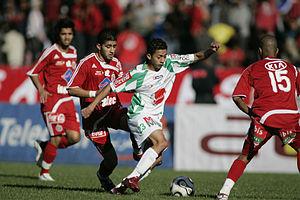
Le derby de Casablanca se réfère à l'antagonisme entre les deux clubs de football principaux du Maroc, tous les deux basés à Casablanca : le Raja Club Athletic et le Wydad Athletic Club. Cette rencontre se déroule traditionnellement au Stade Mohammed V et devant près de 60 000 supporters. C'est l'un des plus grands derbys du monde.
Le Raja Club Athletic ou Raja de Casablanca abrégé en Raja CA ou RCA est un club professionnel marocain de football basé à Casablanca.
Omar Najdi est un footballeur marocain né le 24 octobre 1986 à Agadir au Maroc évoluant en tant que milieu offensif à l'Ittihad de Tanger en Botola Pro.
Le Hassania Union Sport d'Agadir, plus couramment abrégé en Hassania Agadir, est un club marocain de football fondé en 1946 et basé dans la ville d'Agadir.